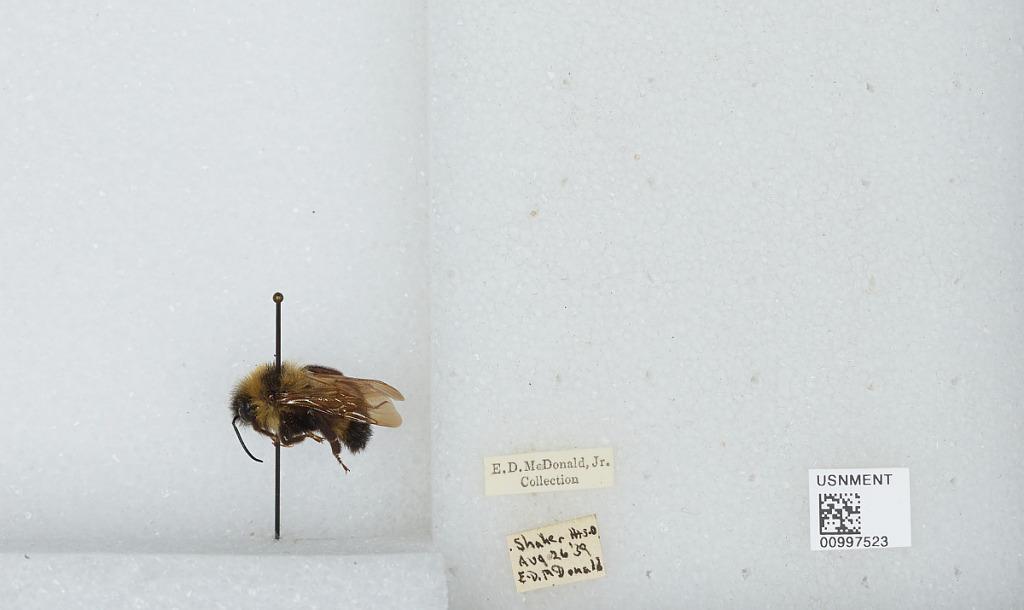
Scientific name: Bombus (Psithyrus) citrinus (Smith)
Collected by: E. McDonald
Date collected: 1939-8-26
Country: United States
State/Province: Ohio
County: Cuyahoga
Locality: Shaker Heights
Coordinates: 41.4739, -81.5372